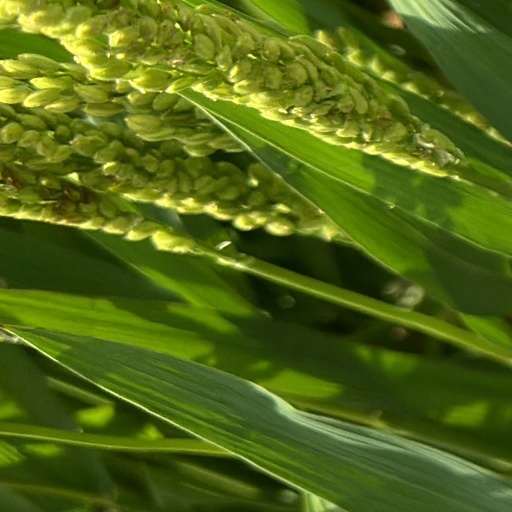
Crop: rice